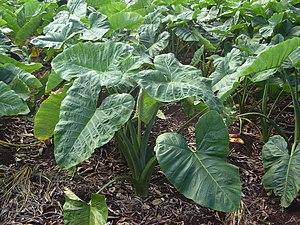
Niuafoʻou, aussi appelée Tin Can Mail Island et anciennement Good Hope Island, est une île volcanique au nord des Tonga dans l'océan Pacifique. Elle est formée de plusieurs lacs volcaniques au milieu du cratère principal, dont le cône s'est effondré à la suite d'une éruption. Ses côtes formées de falaises et l'absence de lagon en rendent l'accès très difficile pour les bateaux. Le volcan est toujours en activité et les éruptions successives ont laissé des coulées de lave sur toute la partie sud-ouest. L'île est également vulnérable aux cyclones.
Le taro, aussi appelé songe, madère, racine madère, chou chine ou dachine, est un tubercule alimentaire des régions tropicales produit par des plantes de la famille des Aracées, le plus souvent de la sous-famille des Aroideae. Le terme peut désigner également la plante elle-même, dont les autres parties peuvent aussi être consommées après préparation car, comme le tubercule, consommées crues, elles sont amères et irritantes à cause de la présence de cristaux d'oxalate de calcium. Ce légume serait originaire de Birmanie.
Le Xanthosoma sagittifolium, macabo, malanga ou chou Caraïbe, est une plante tropicale dont les feuilles sont en forme d'oreilles d'éléphant. Certaines plantes de macabos peuvent ou non, connaître une floraison. De la famille des aracées, c'est une plante à tubercules originaire de l'Amazonie.